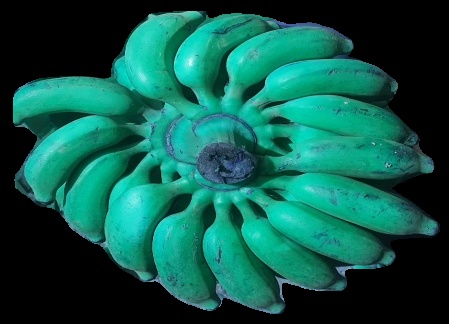
Variety: elakki-bale
Grade: grade3